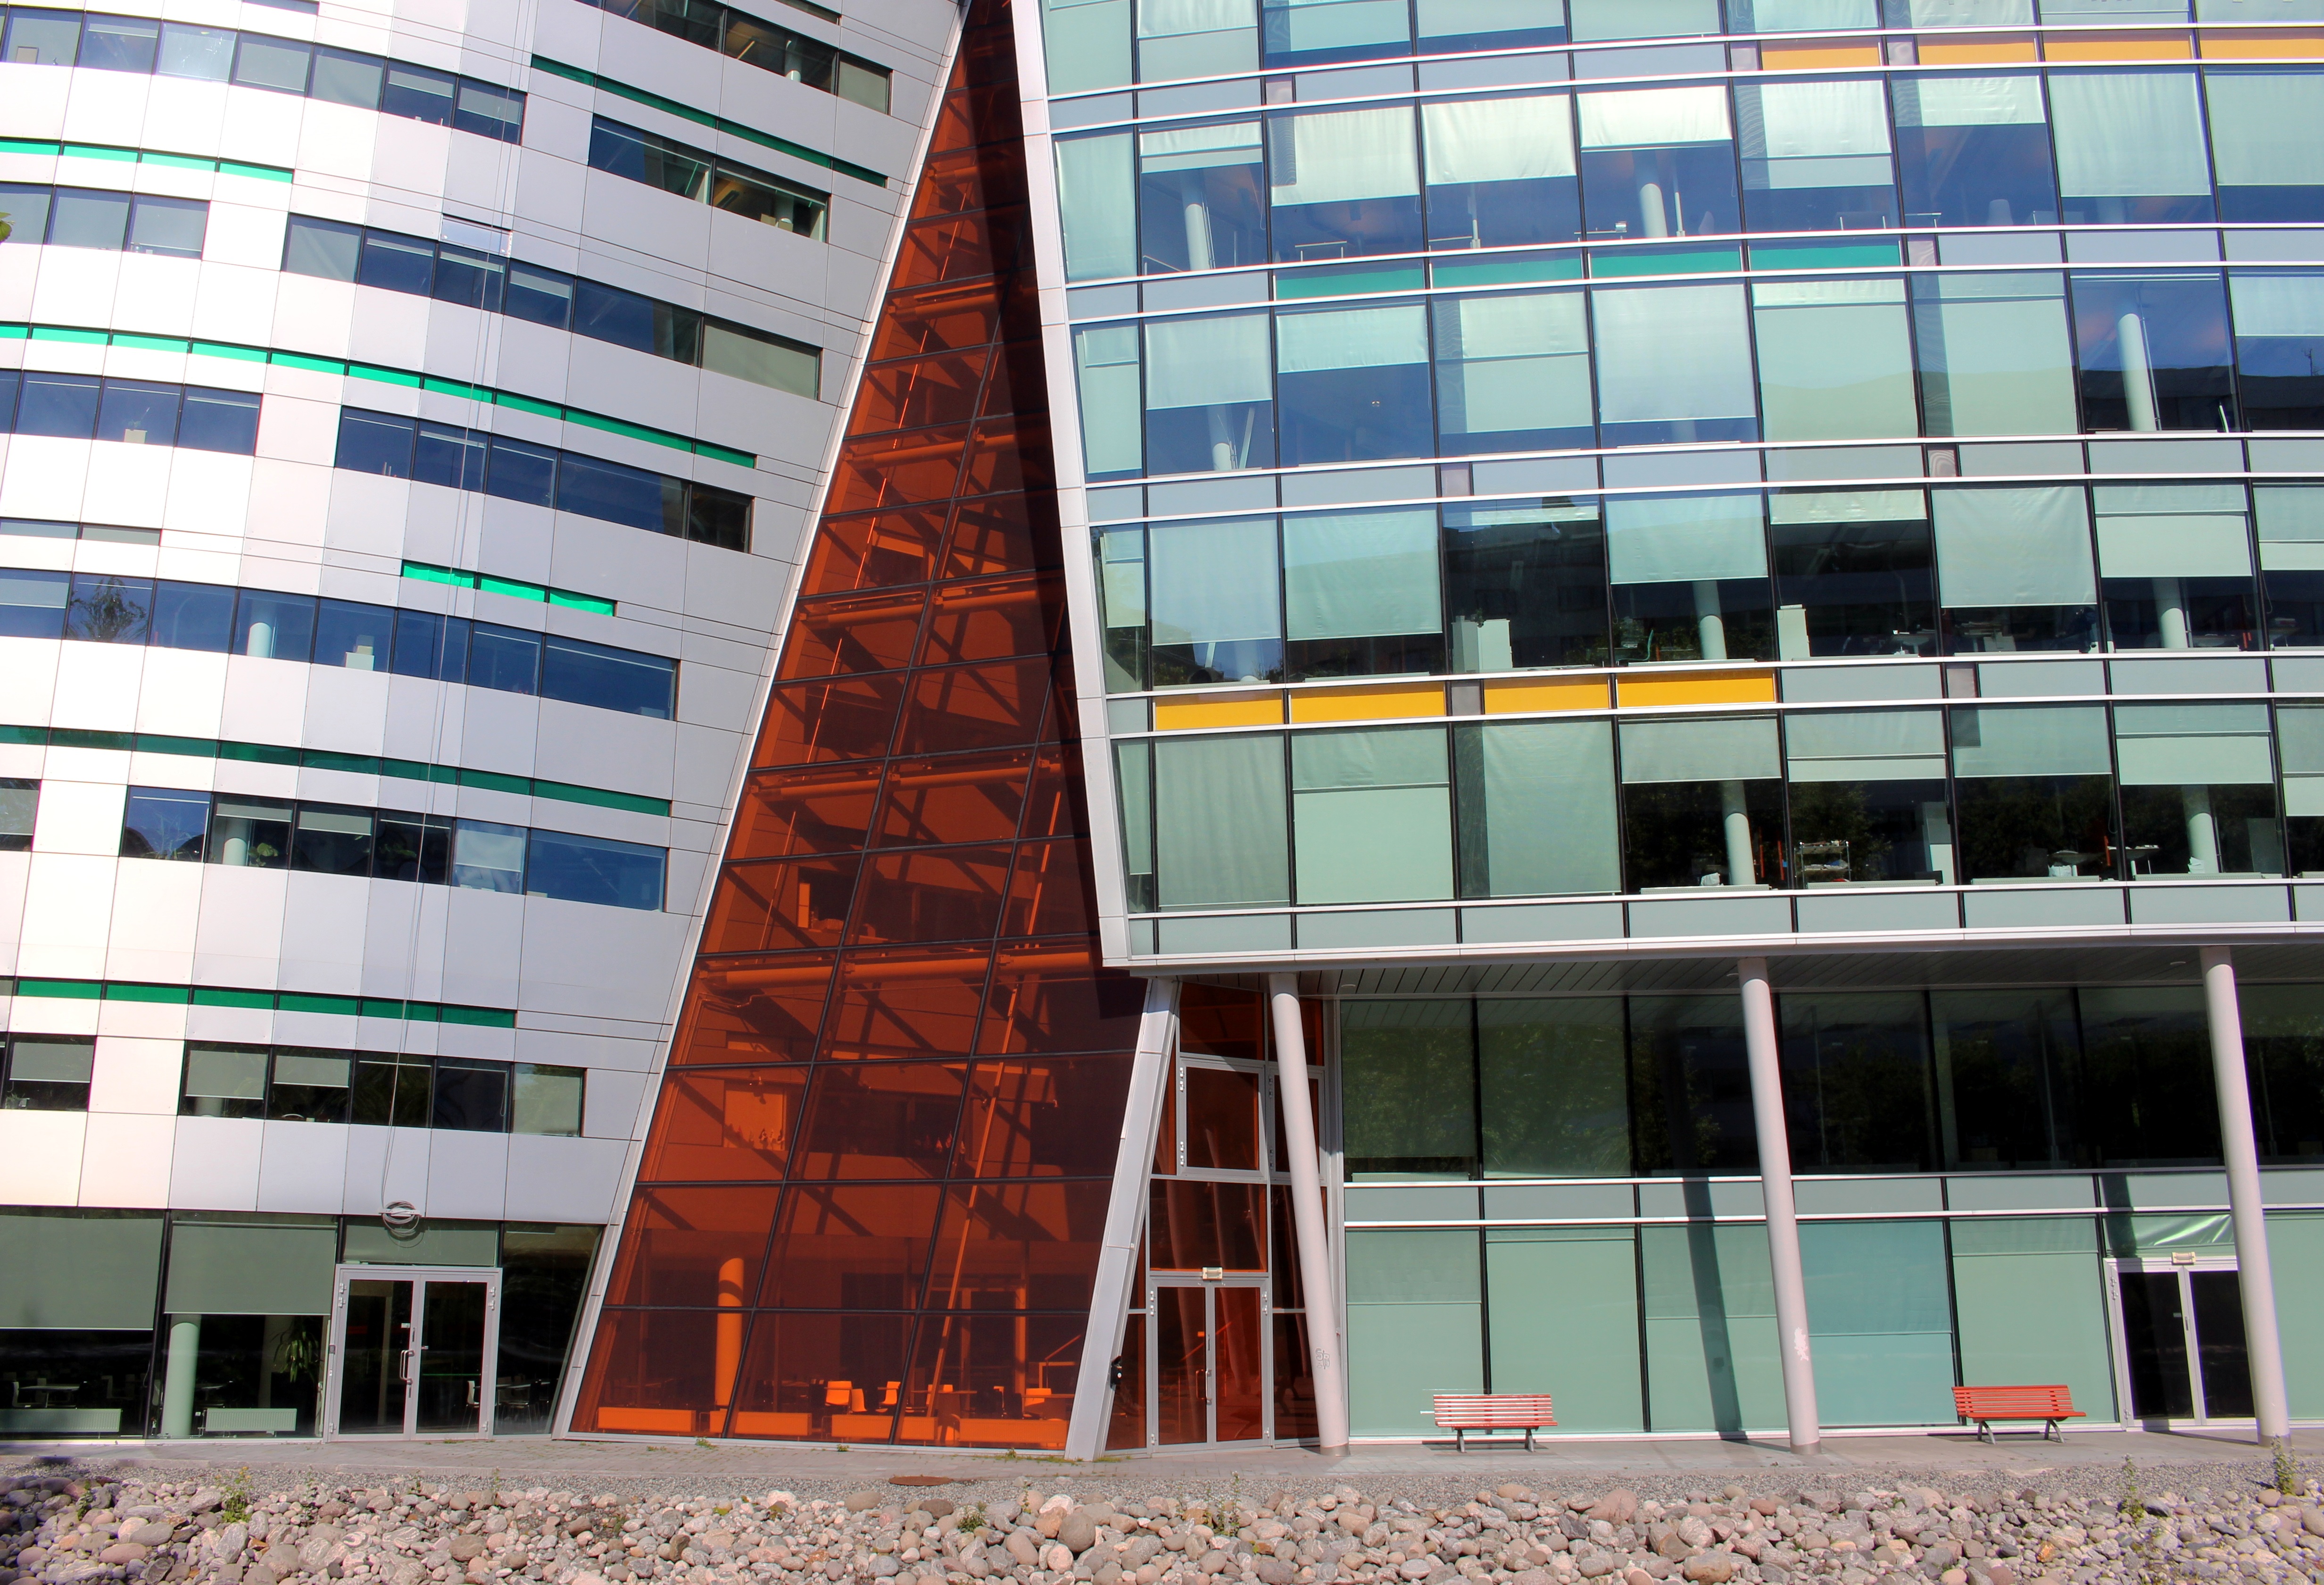
architecture, structure, glass, building, city, skyscraper, urban, facade, modern, tower block, places of interest, reflections, shiny, commercial building, headquarters, norway, oslo, housewife, urban area, window covering, akerselva